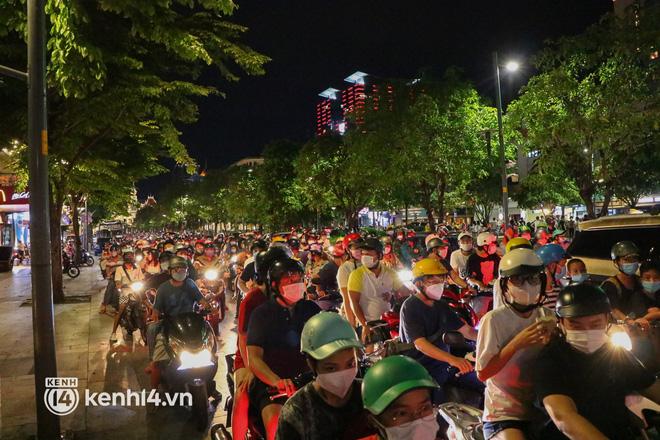
đây là hình ảnh chụp một con đường đông đúc vào buổi đêm